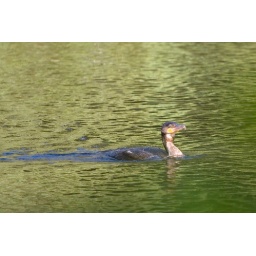
Cormorant in the green water